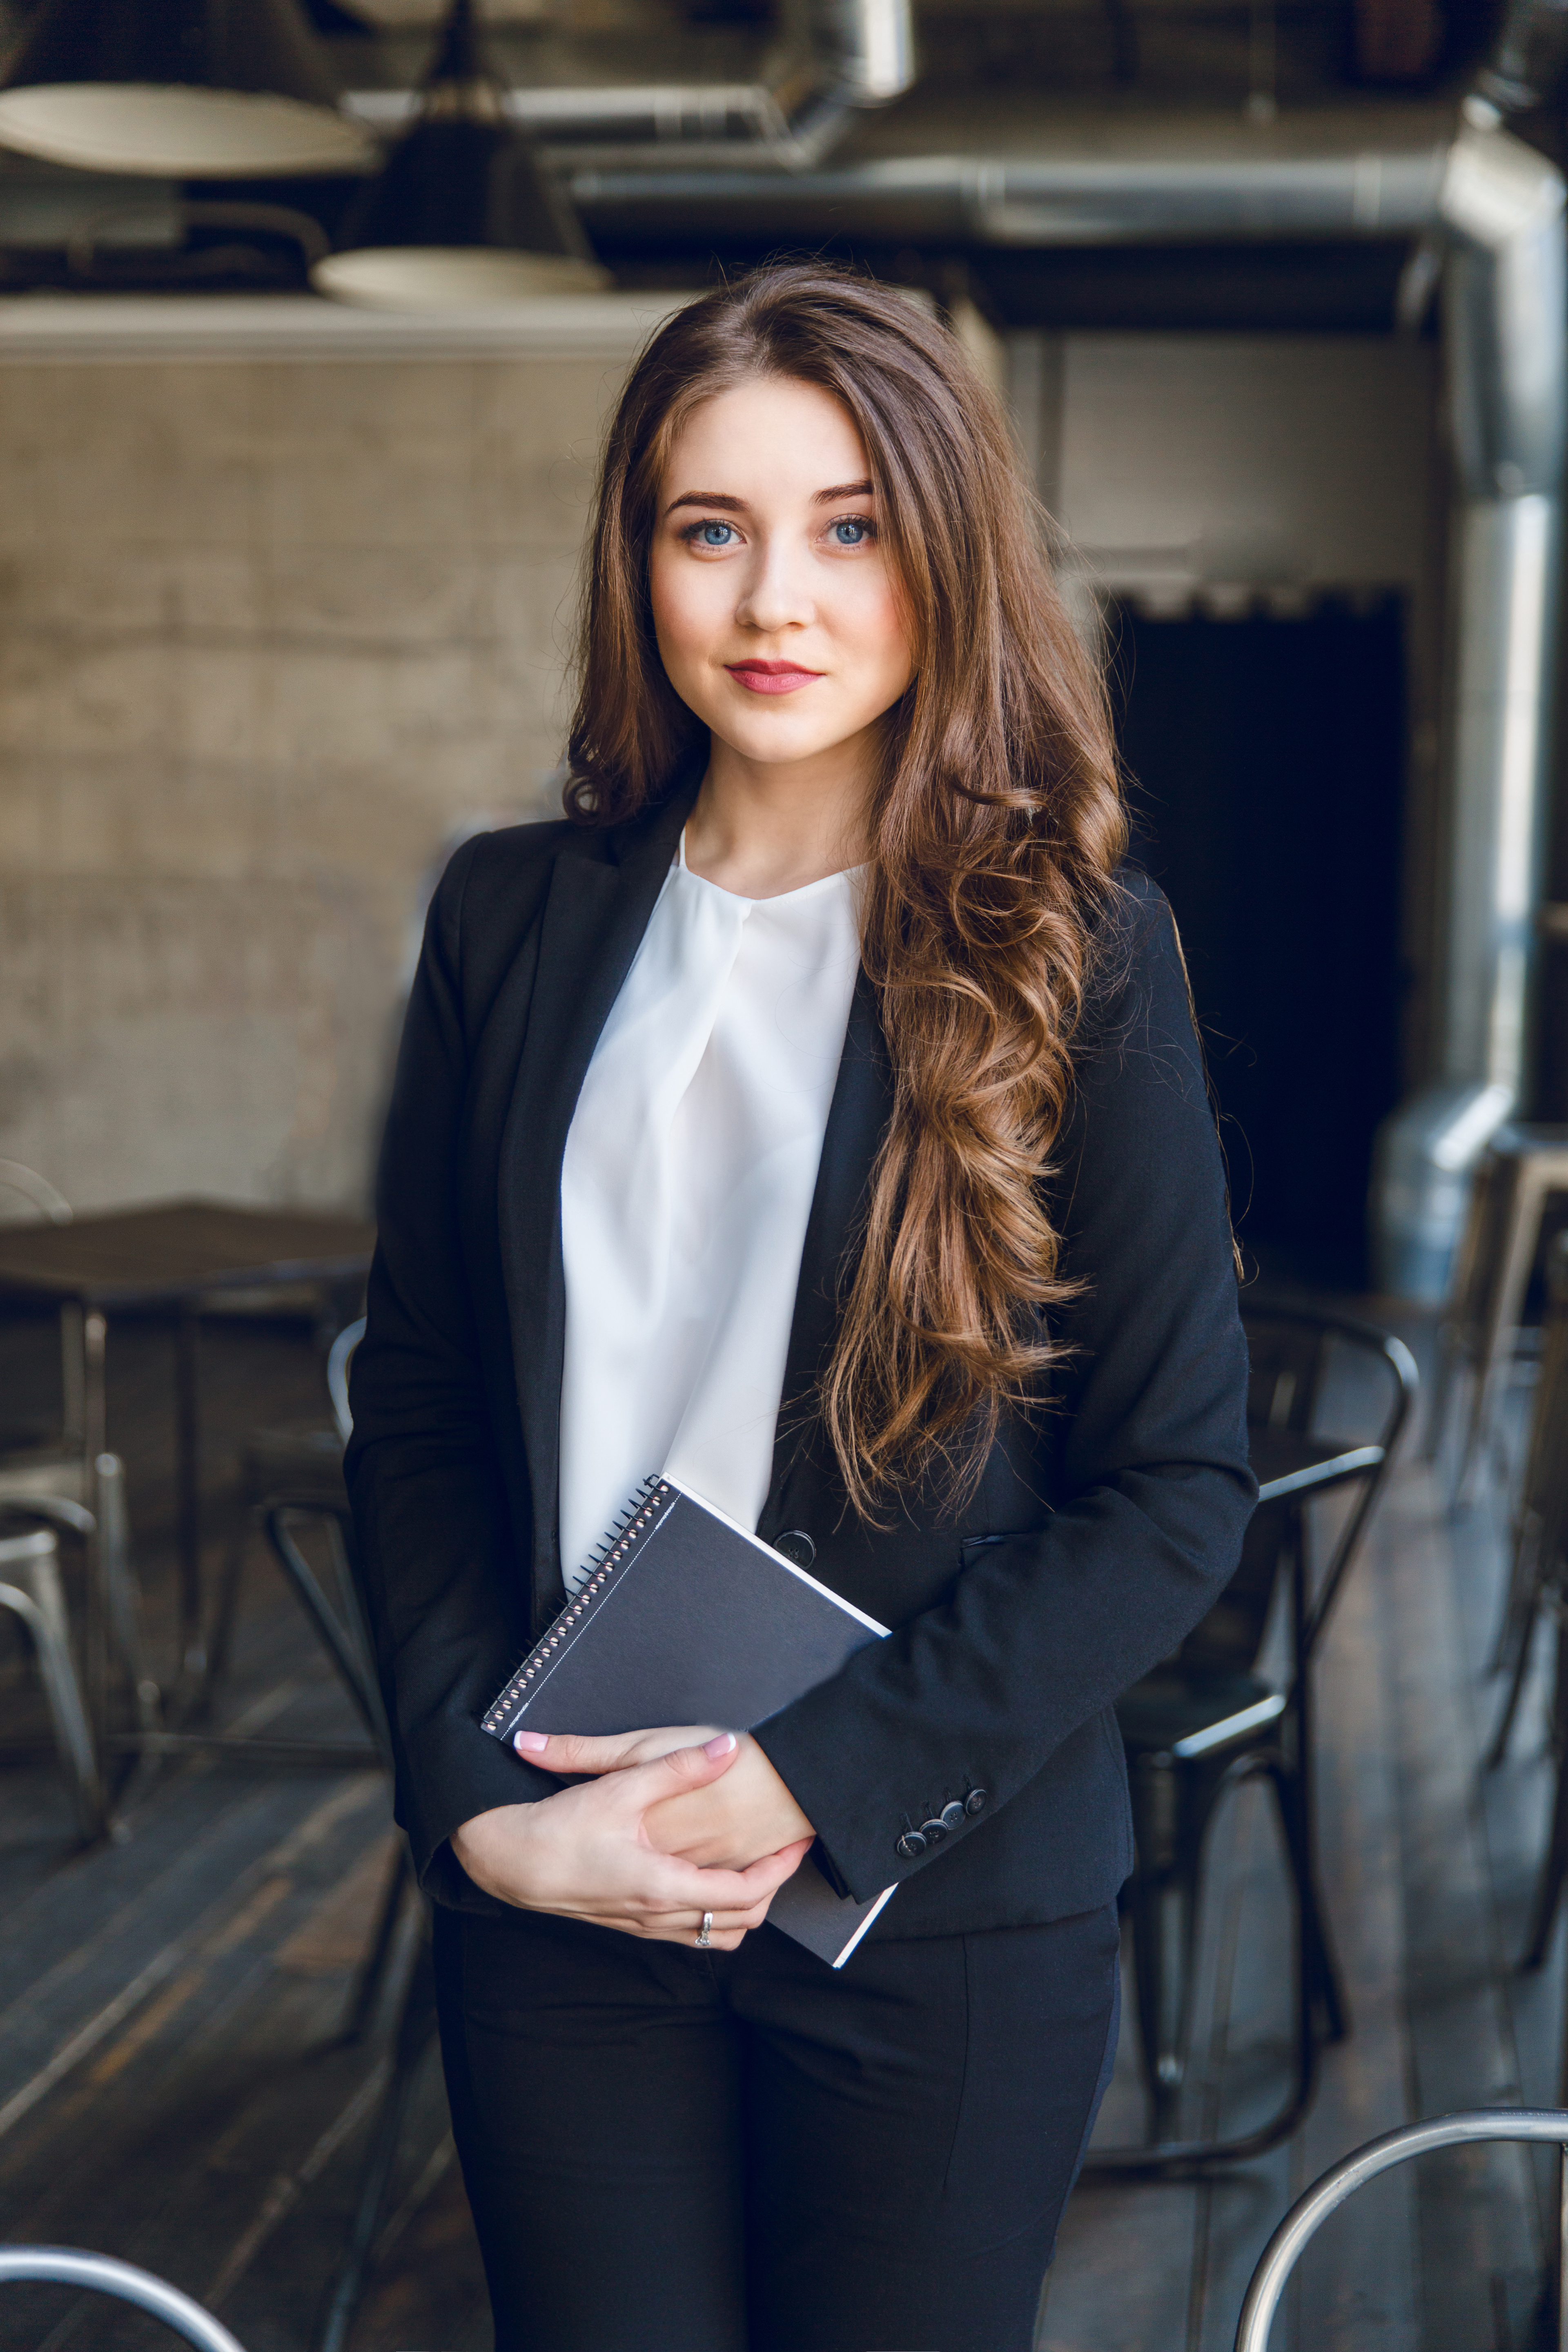
businesswoman, notebook, business, woman, female, portrait, work, job, young, education, confident, successful, people, success, happy, beautiful, model, worker, lifestyle, caucasian, indoors, career, concept, employee, network, holding, computer, electronic, black, communication, digital, technology, entrepreneur, pc, wall, workplace, lady, office, pretty, standing, person, adult, workspace, occupation, global, learning, expertise, freelance, grey, hair, face, outerwear, shoulder, coat, neck, sleeve, waist, collar, fashion design, automotive design, formal wear, blazer, thigh, white collar worker, electric blue, long hair, eyewear, fashion model, chair, event, denim, sportswear, knee, suit, jewellery, brown hair, employment, leather, fur, fashion accessory, uniform, top, sitting, tuxedo, businessperson, photo shoot, winter